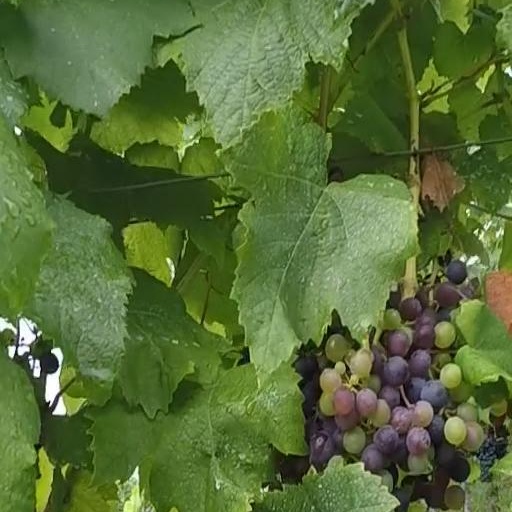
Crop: grape